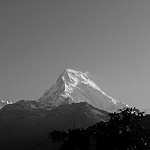
Label: B & W